Madog ap Llywelyn

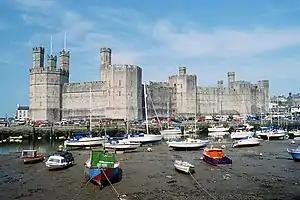
Caernarfon castle

Caernarfon was overrun by Madog's forces and the castle occupied, as were the castles at Castell y Bere (subsequently burnt), Hawarden, Ruthin, and Denbigh. Criccieth Castle was besieged by Madog's forces for several months, as was Harlech. Morlais castle was captured under the aegis of Morgan in the south, and Cynan ap Maredudd besieged the castle at Builth for a period of six weeks. Half the town of Caerphilly was burnt—although the castle itself held out—and, further south, Kenfig Castle was sacked.